Toba people

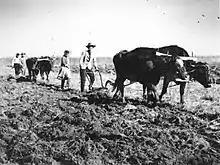
Members of the Qom community in the early 1960s use an ox to plow the fields of their farm.

Qom culture, with respect to their customs and traditions, is very efficient and functional in design. The Qom lived in log shelters covered in straw with living spaces that measured some two meters in diameter. The Qom made ceramic objects, wove baskets and knit clothes for mostly utilitarian purposes.